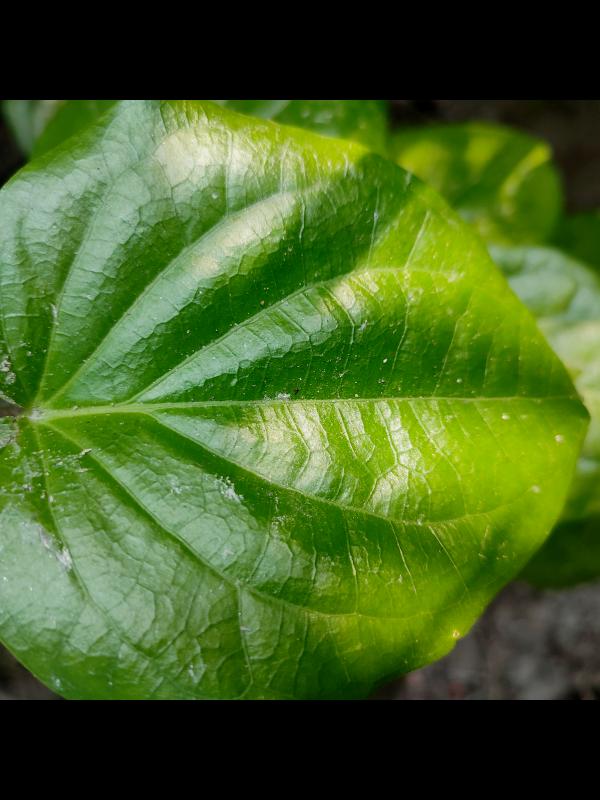
Label: Healthy_Leaf